Magistrate of Brussels

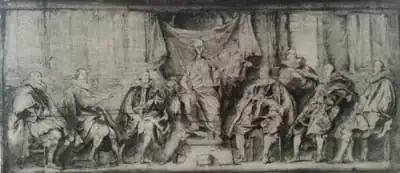
sketch of "Magistrates of Brussels", in the in Paris

Mould thought that the painting was probably a preparatory sketch for Van Dyck's 1634 work "Magistrates of Brussels", which was destroyed in the Bombardment of Brussels in 1695. Its composition is known from a sketch, in the in Paris, which van Dyck prepared to show how he planned to lay out the piece. Another three sketches of magistrates' heads for the same work, with the same red background as MacLeod's painting, are known to exist: two in the Ashmolean Museum at Oxford, and a third which was sold to an unknown buyer. A further work, in the Royal Collection, may also be from the same series. Mould pointed out that the pose of the MacLeod portrait matched that of the rightmost individual in the grisaille sketch.